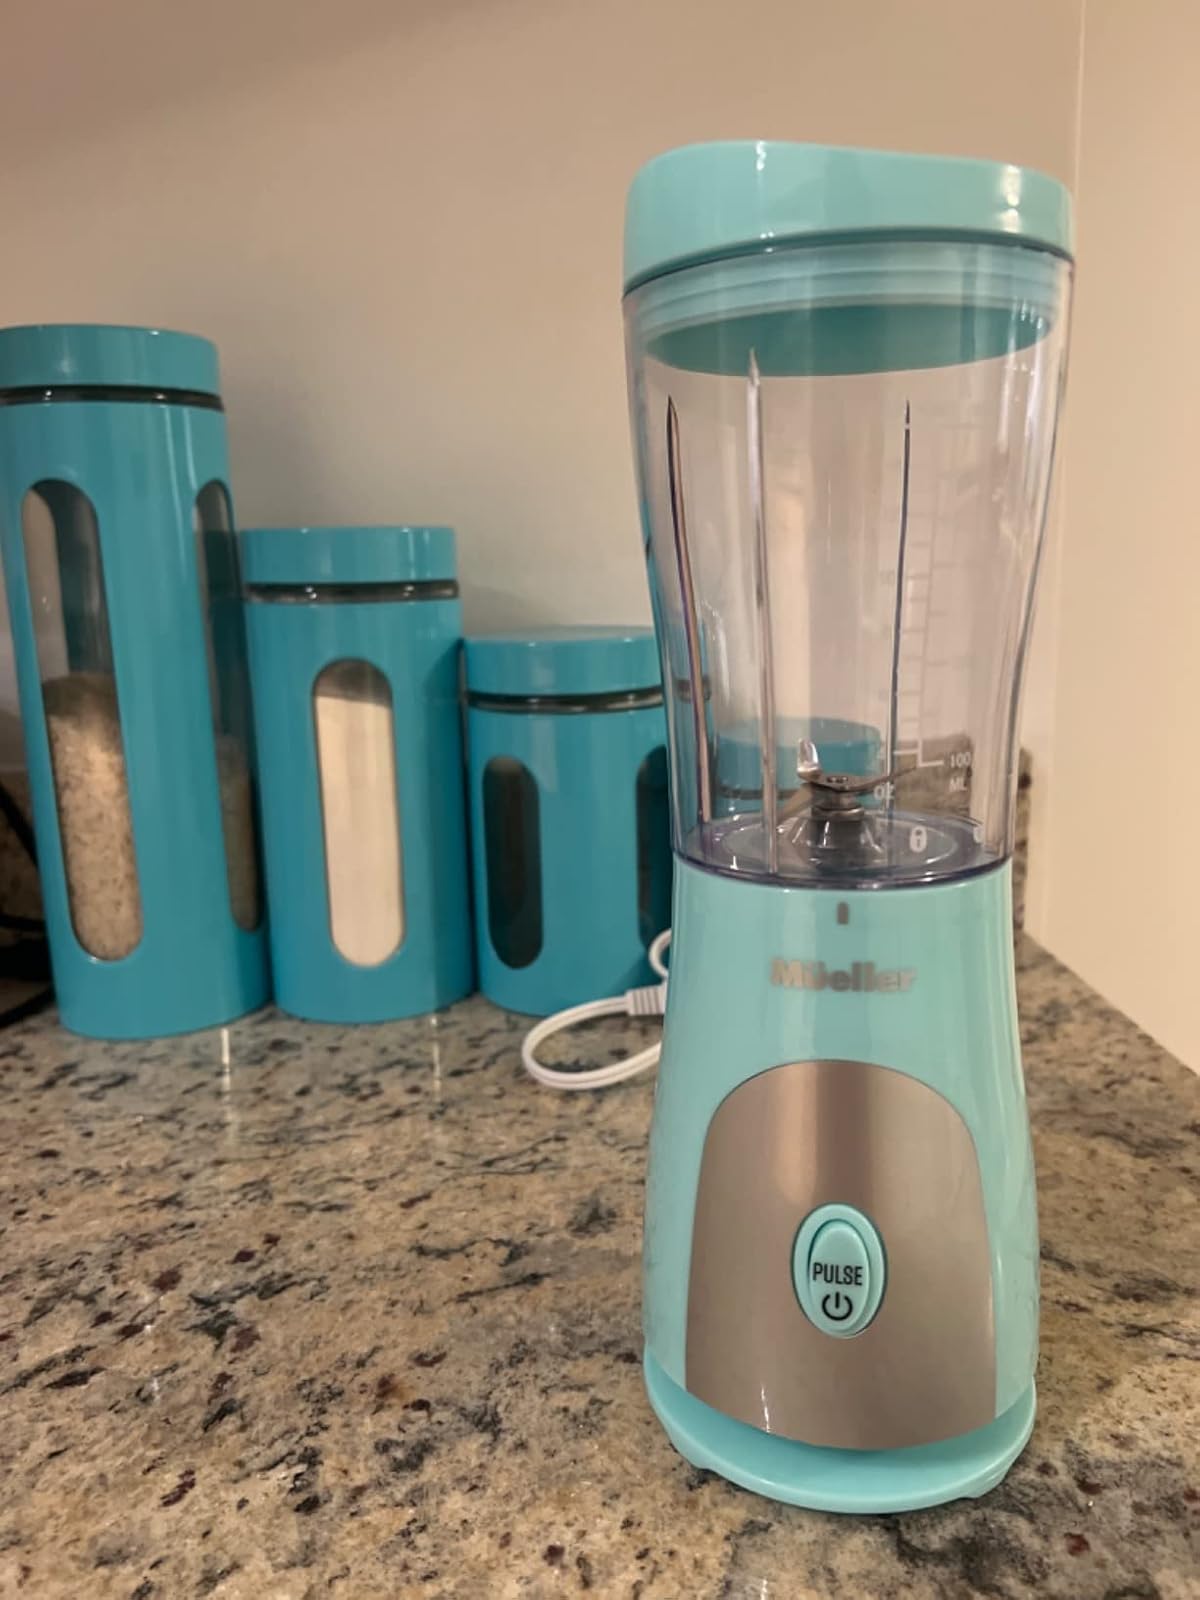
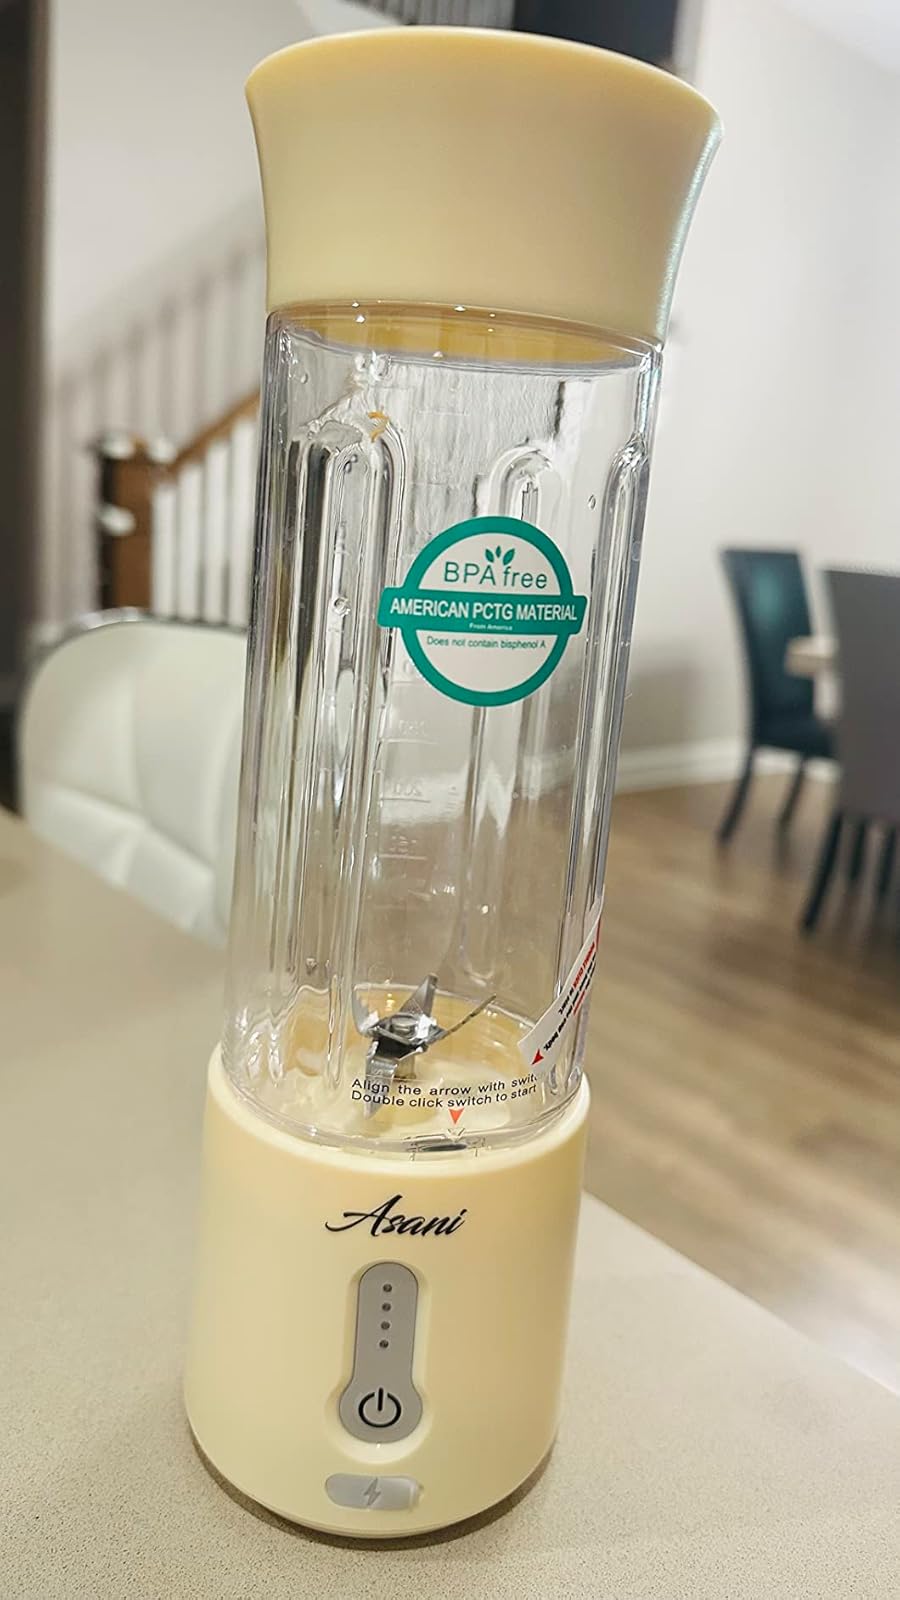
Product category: items_blender
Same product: no